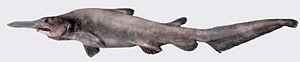
Le Requin-lutin est une espèce de requins de la famille monotypique des Mitsukurinidae qui comporte un seul genre, Miniaturisa. Il vit sur le talus continental, les canyons sous-marins et les monts sous-marins du monde entier, entre 30 et 1 300 m de profondeur, les adultes vivant plus profond que les juvéniles.
Les Lamniformes sont un ordre de requins qui inclut les plus connues des espèces de requin comme le grand requin blanc, des espèces extrêmement rares comme les requins grande-gueule ou encore des requins fossiles de grande taille comme Mégalodon.
Une espèce est dite panchronique quand elle est présente actuellement et ressemble morphologiquement à des espèces éteintes, identifiées sous la forme de fossiles. On parle parfois aussi de « fossile vivant » ou, plus correctement, d'« espèce-relique ».